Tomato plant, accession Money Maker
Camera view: bottom (45 deg); turntable rotation: 210 degrees
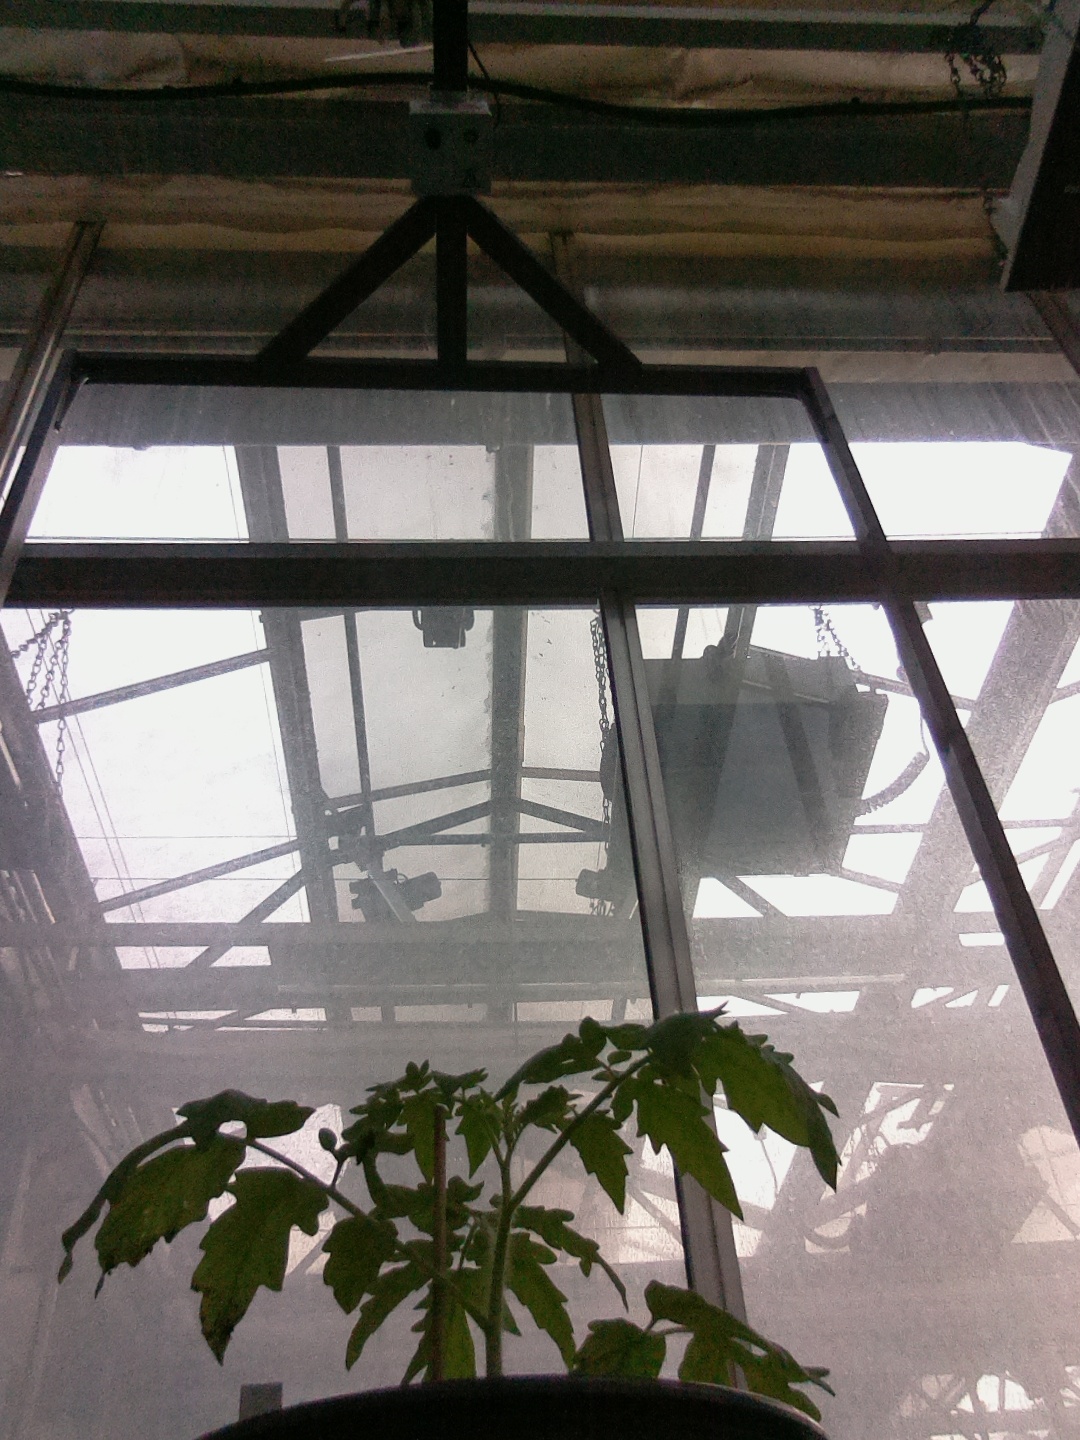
BBCH growth stage 13: 6 of true leaves visible